Crime in Sweden

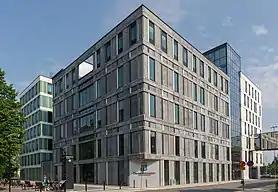
A District Court in Örebro. District courts handle criminal cases in Sweden

When a crime has been committed the authorities will investigate what has happened, this is known as the preliminary investigation and it will be led by a police officer or prosecutor. The Swedish police and the prosecution service are required to register and prosecute all offences of which they become aware. The prosecutors are lawyers employed by the Swedish Prosecution Authority, a wholly independent organization not dependent on courts or the police, and not directed by the Ministry of Justice (any ministerial interference is in fact unconstitutional).